Floy Little Bartlett

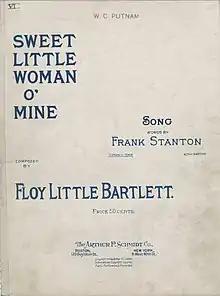
Cover of the sheet music for "Sweet Little Woman o' Mine", 1914

On March 20, 1917, the "Asbury Park Press" said that Bartlett is "one of the most talented of America's women composers" about her later performing at the First M.E. Church. Bartlett sang some of her songs that were for children at the church. On February 14, 1920, "Buffalo Evening News" wrote "The author of "This Little Woman of Mine" has a marked gift for melody" in a review of one of Bartlett's recitals.